BT Fusion

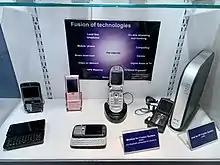
BT Fusion mobiles and home hub on display at Amberley Museum in West Sussex

BT Fusion was a telecommunications product available from BT Group in the United Kingdom until 1 April 2009 when it was withdrawn. It "fused" together mobile telephony and, from the user's point of view, conventional landline telephony. In fact, the fixed portion of the link was provided by a Voice over IP implementation using the domestic ADSL service. The BT Fusion service was compatible with the BT Smart Hub.